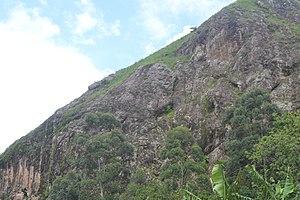
Rhumsiki est situé dans la chaîne des Monts Mandara à 55 km de Mokolo.
Mokolo est une ville du Cameroun située dans la région de l'Extrême-Nord, à proximité de la frontière avec le Nigeria, au pied des Monts Mandara. C'est le chef-lieu du département du Mayo-Tsanaga. C'est aussi le nom d'un des principaux marchés de la ville de Yaoundé au Cameroun